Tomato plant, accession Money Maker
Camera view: tilt-top (135 deg); turntable rotation: 210 degrees
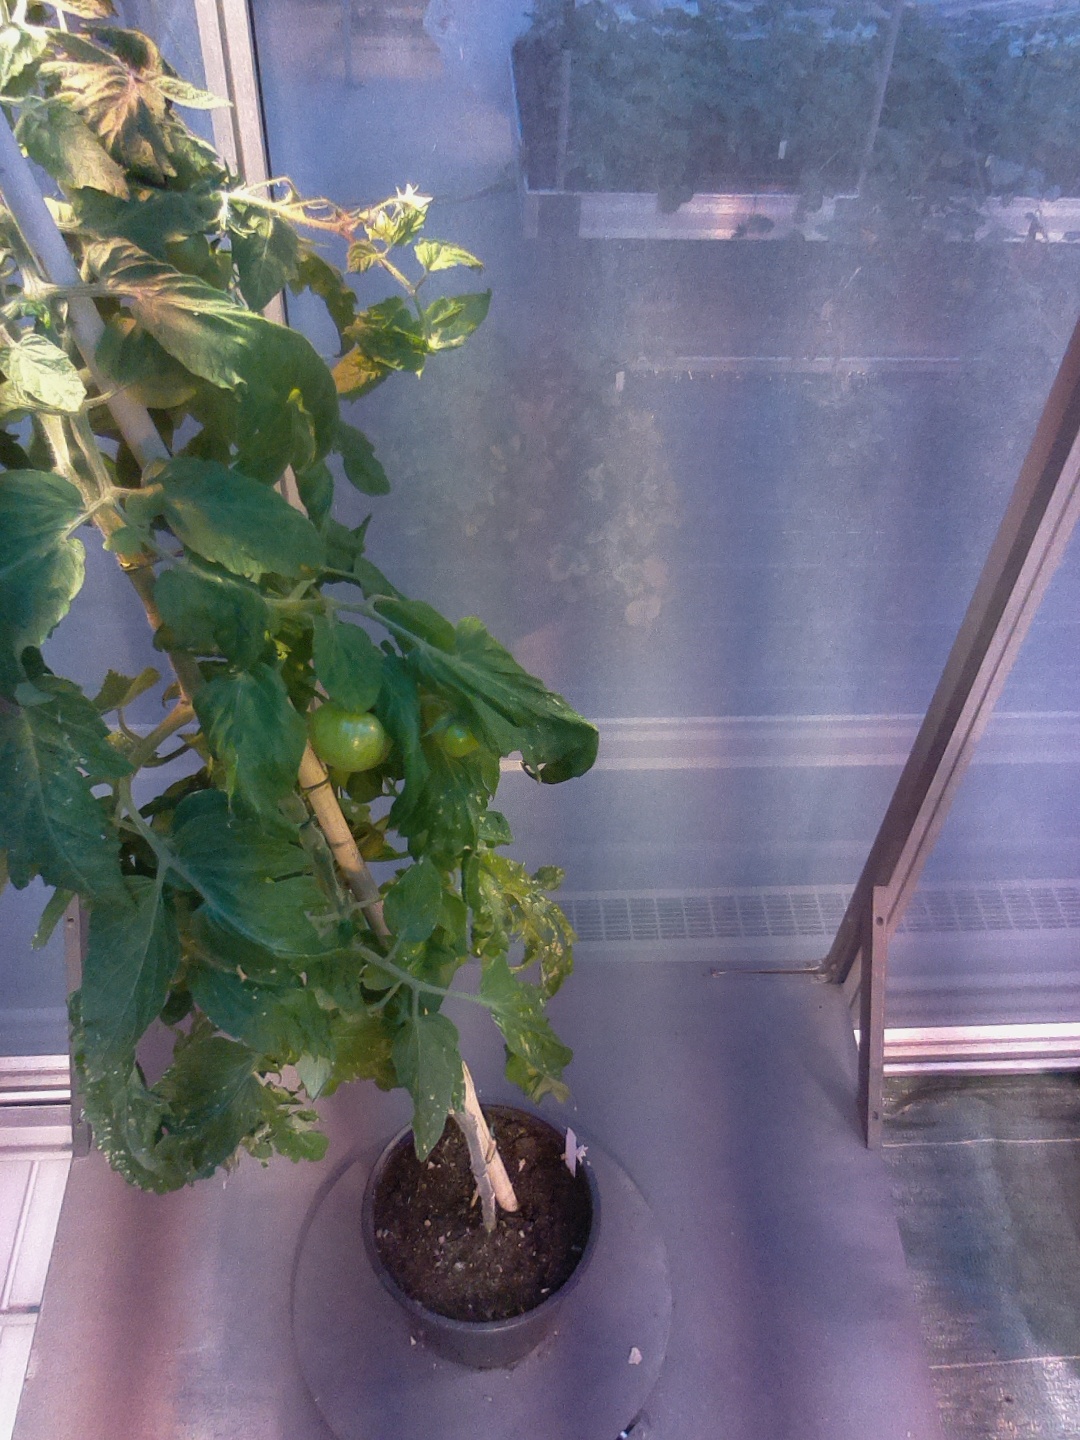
BBCH growth stage 73: 30%-40% of final fruit size